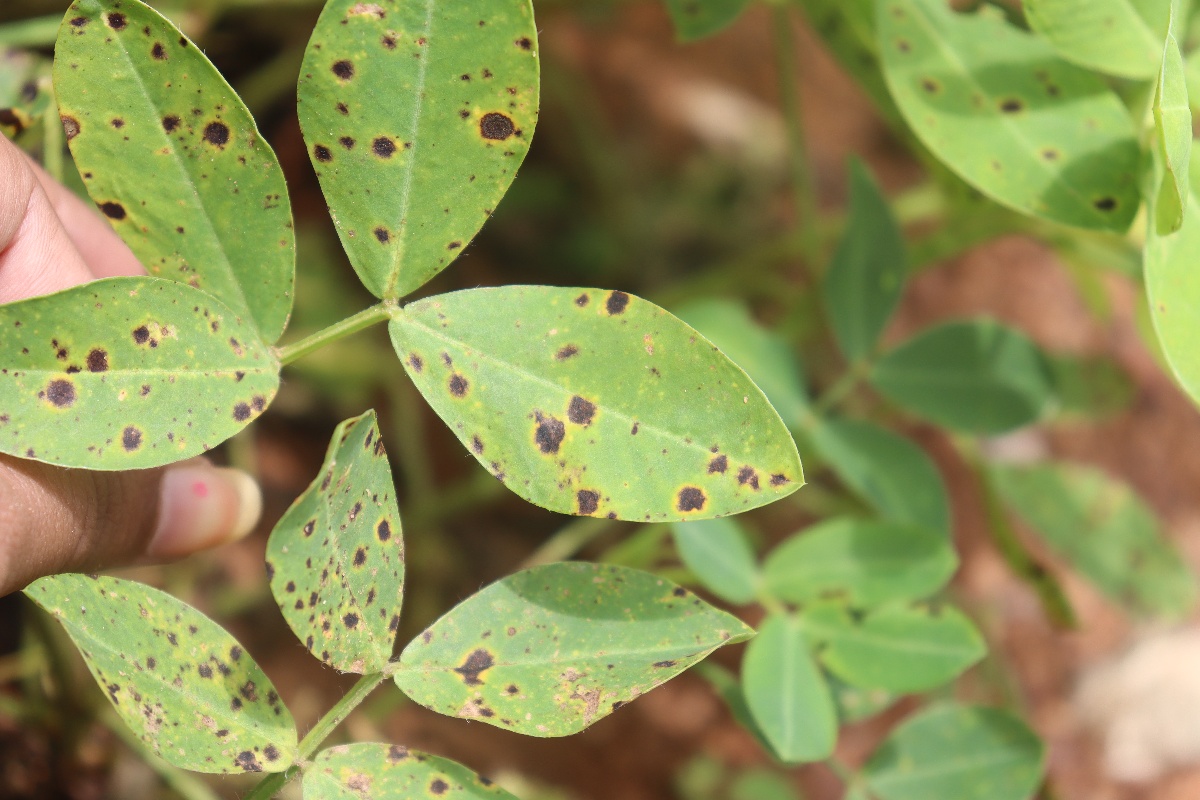
Label: late leaf spot